Wyoming Highway 789

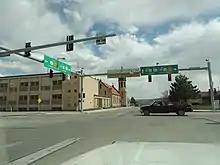
WYO 789 in Rawlins, May 2014

I-80/US 30/WYO 789 re-enter Carbon County. Just west of Rawlins, WYO 789 leaves at exit 211, joining I-80 Bus./US 30 Bus. through Rawlins. North of town, WYO 789 intersects US 287 and travels concurrent with it north for to the county line, after which it passes through Natrona County for about .